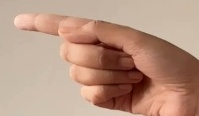
ASL sign: G